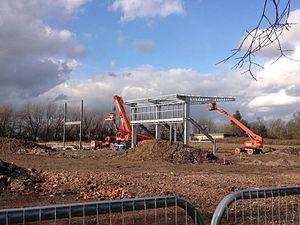
Broadhurst Park est un stade de football basé à Moston près de Manchester, en Angleterre.